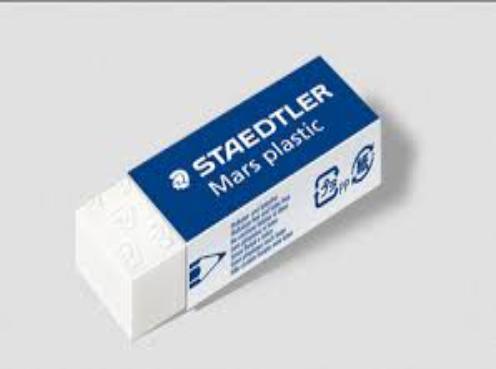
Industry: Necessities